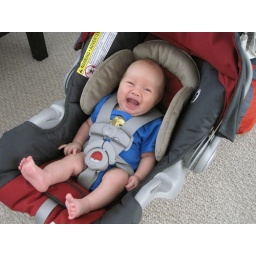
so happy in my car seat